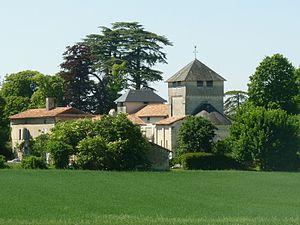
église de Cumond, St-Antoine-Cumond (24), France
Saint-Antoine-Cumond est une ancienne commune française située dans le département de la Dordogne, en région Nouvelle-Aquitaine.